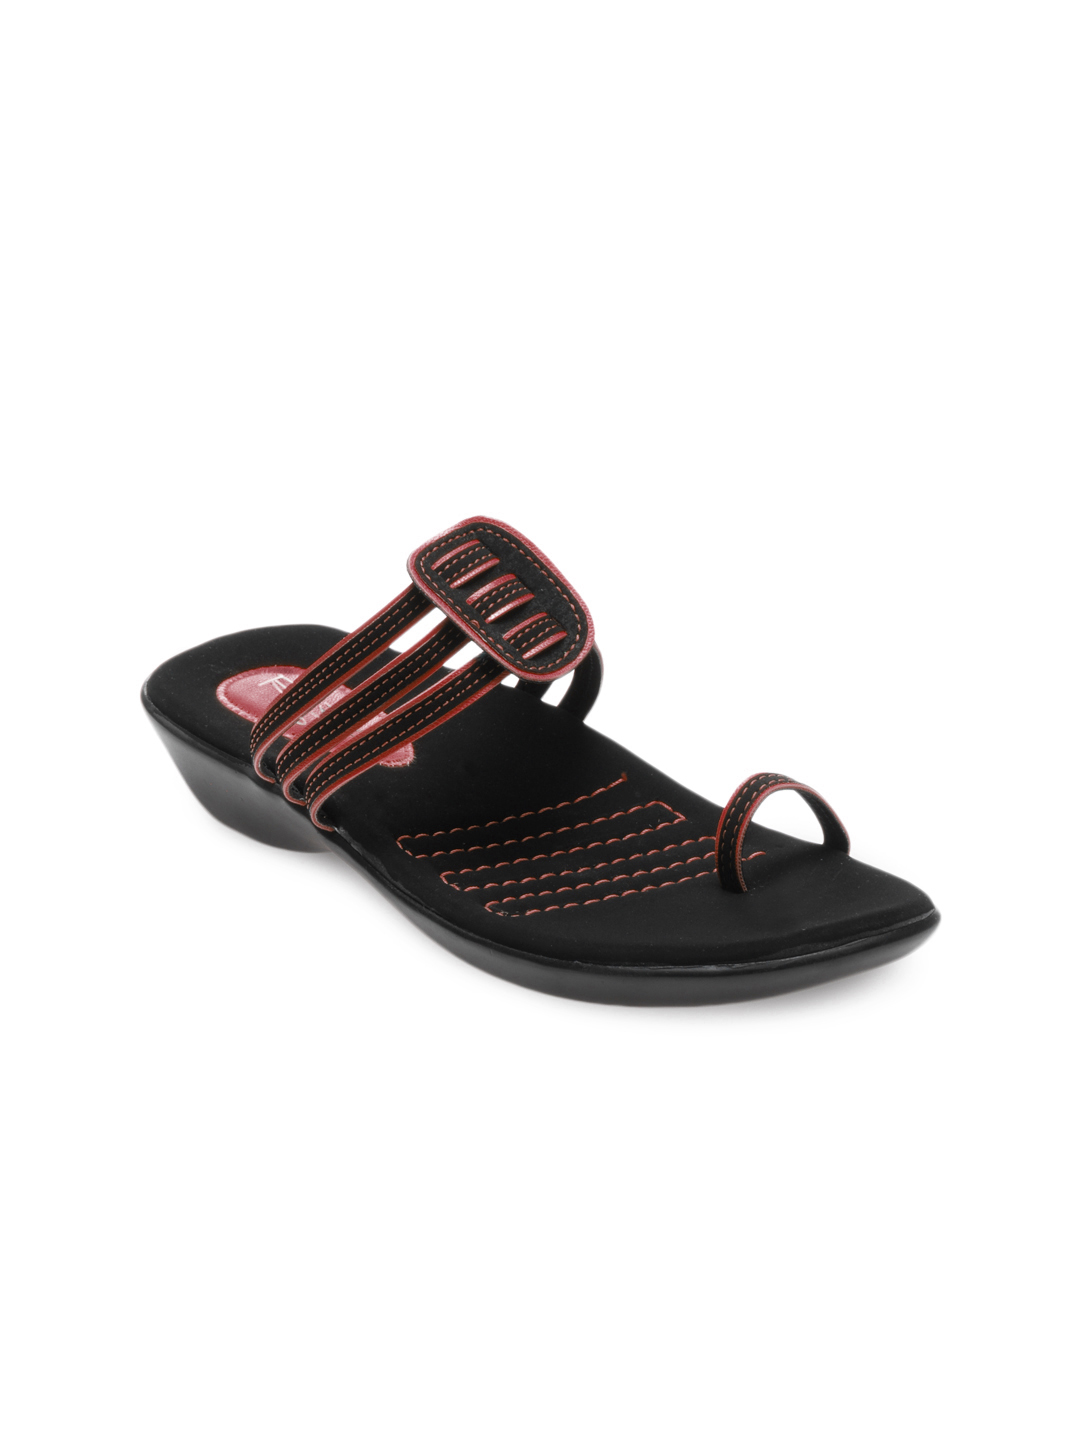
Portia Women Black Flats
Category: Footwear / Shoes / Heels
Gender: Women
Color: Black
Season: Winter 2012
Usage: Casual